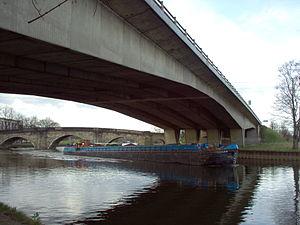
Ouverte en 1704, l'Aire and Calder Navigation est un système de canalisations et d'aménagements de la rivière Aire et la rivière Calder construit au tout début du XVIIIᵉ siècle dans la région du Yorkshire de l'Ouest, dans le nord-ouest de l'Angleterre.